Gary LeVox

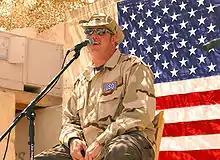
LeVox performing in 2005

LeVox and his second cousin, Jay DeMarcus, started out together in singer Chely Wright's band. When the regular guitarist was not available, Joe Don Rooney stepped in. The three men say they felt chemistry immediately and afterwards formed Rascal Flatts.